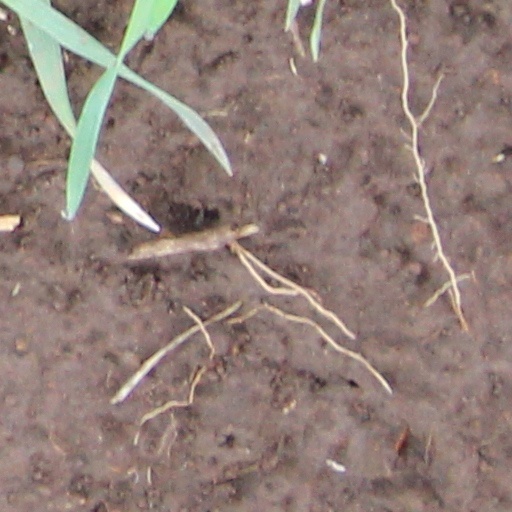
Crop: wheat